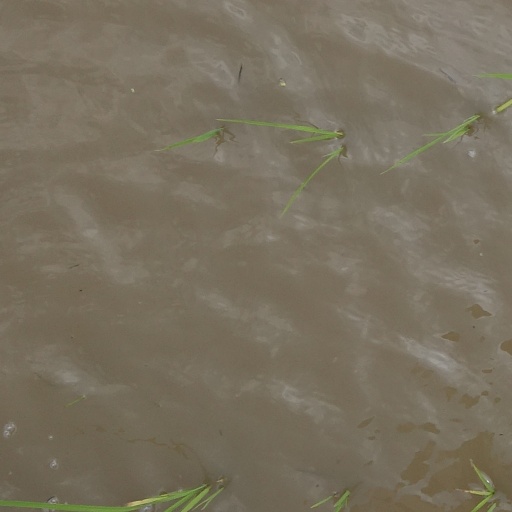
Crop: rice